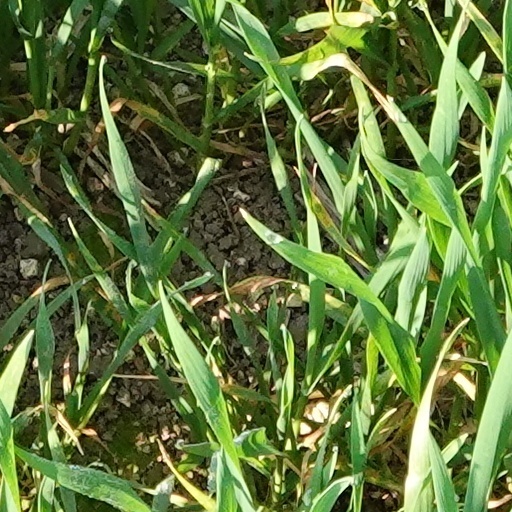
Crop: wheat